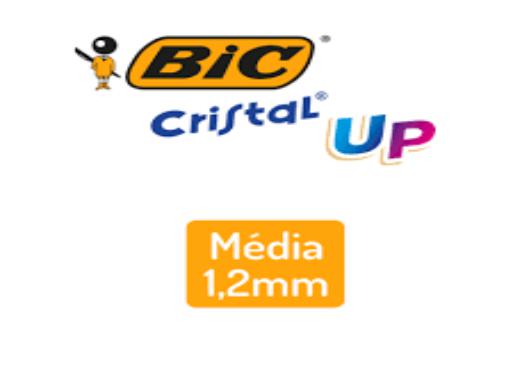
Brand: bic cristal
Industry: Necessities